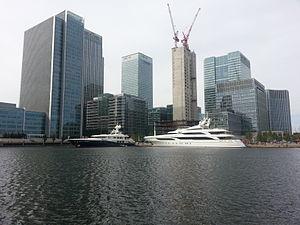
Trance est un film britannique réalisé par Danny Boyle, sorti en 2013.
Canary Wharf est un quartier d'affaires d'une quarantaine d'hectares développé en bordure de la Tamise située dans l'est londonien, dans le district de Tower Hamlets. Développé à partir des années 1980, il est devenu le plus important centre d'affaires de Londres après la City. Fin 2006, environ 90 000 personnes travaillaient à Canary Wharf, notamment dans la banque et dans l'édition. On y trouve trois des plus hauts gratte-ciels du Royaume-Uni : One Canada Square, 8 Canada Square et 25 Canada Square.